East Anglia Transport Museum

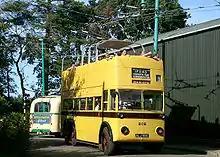
Former Bournemouth Corporation open-top trolleybus No. 202. Seen at the East Anglia Transport Museum, summer 2006. In the background is the rear of former Solingen, Germany trolleybus No. 1.

The East Anglia Transport Museum is an open-air transport museum, with numerous historic public transport vehicles (including many in full working order). It is located in Carlton Colville a suburb of Lowestoft, Suffolk. It is the only museum in the country where visitors can ride on buses, trams and trolleybuses, as well as a narrow-gauge railway.